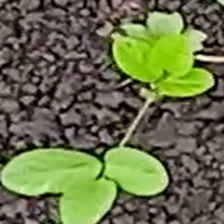
Weed species: Asian_Pigeonwings_(Clitoria Ternatea)